Valley Railway

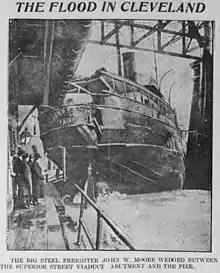
A freighter wedged against the CTV's Center Street swing bridge in 1904. The company's lawsuit over damage to the bridge went to the U.S. Supreme Court.

A controversy broke out in 1905 over whether the CT&V would be required to replace its railroad bridge over the Cuyahoga River. At issue was a swing bridge over the Old Ship Channel of the Cuyahoga River. The Constitution of the United States and various federal court rulings gave the federal government control over all navigable waters, and the United States Army Corps of Engineers (tasked under federal law with improving navigable waters) asserted the right to regulate the bridge. The Corps wanted the bridge removed or replaced, since the center pier of the bridge hindered traffic in the Old Ship Channel and the embankment spans, when open, used up space which the Corps wished to use for new docks. The CT&V, however, argued that the 1825 changes to the river rendered the Old Ship Channel and the New Ship Channel man-made waterways and hence not subject to federal jurisdiction. Local hearings were held which documented the hindrance to water traffic, and the railroad agreed in April 1905 to remove the swing bridge no later than April 1, 1907. Secretary of War William Howard Taft then intervened, ordering the bridge gone by April 1, 1906. Although the railroad objected to the tight timeframe, it went ahead with plans for the new bridge as ordered. The railroad proposed a replacing the existing structure with a Scherzer rolling lift bridge, a plan which was approved in August 1905. The new bridge opened in September 1906. Designed by the Scherzer Rolling Lift Bridge Co., manufactured by the King Bridge Co., and erected by the Pittsburgh Construction Co., the double-track, bridge cost $180,000 ($ in dollars).